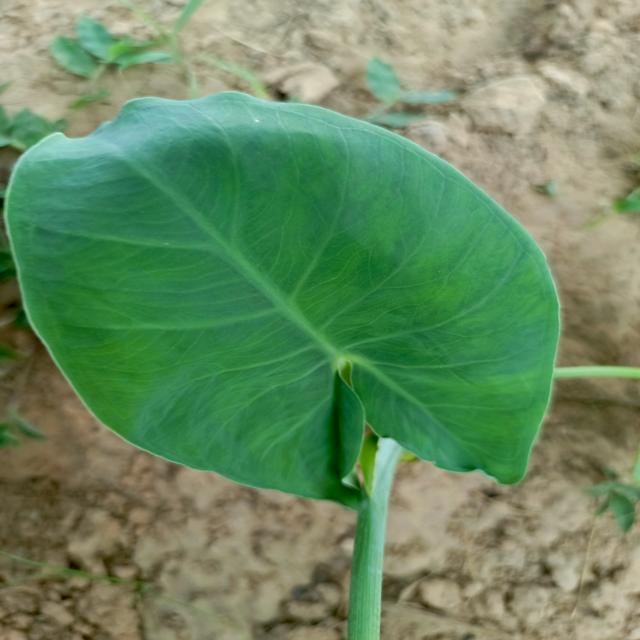
Label: Healthy